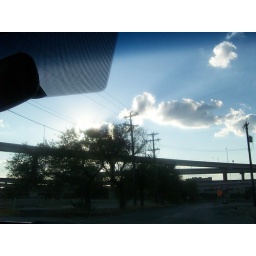
sky over highway